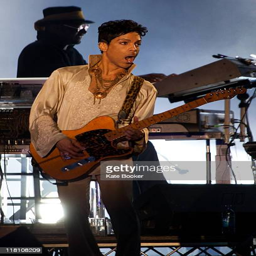
rock artist performs at festival